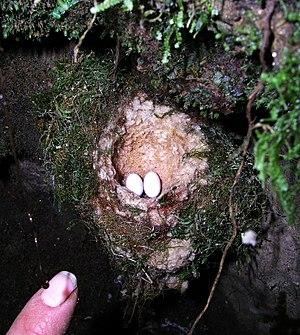
Colibri est un genre d'oiseaux de la famille des Trochilidae comprenant quatre espèces présentes au nord de l'Amérique du Sud, et pour certaines en Amérique centrale.